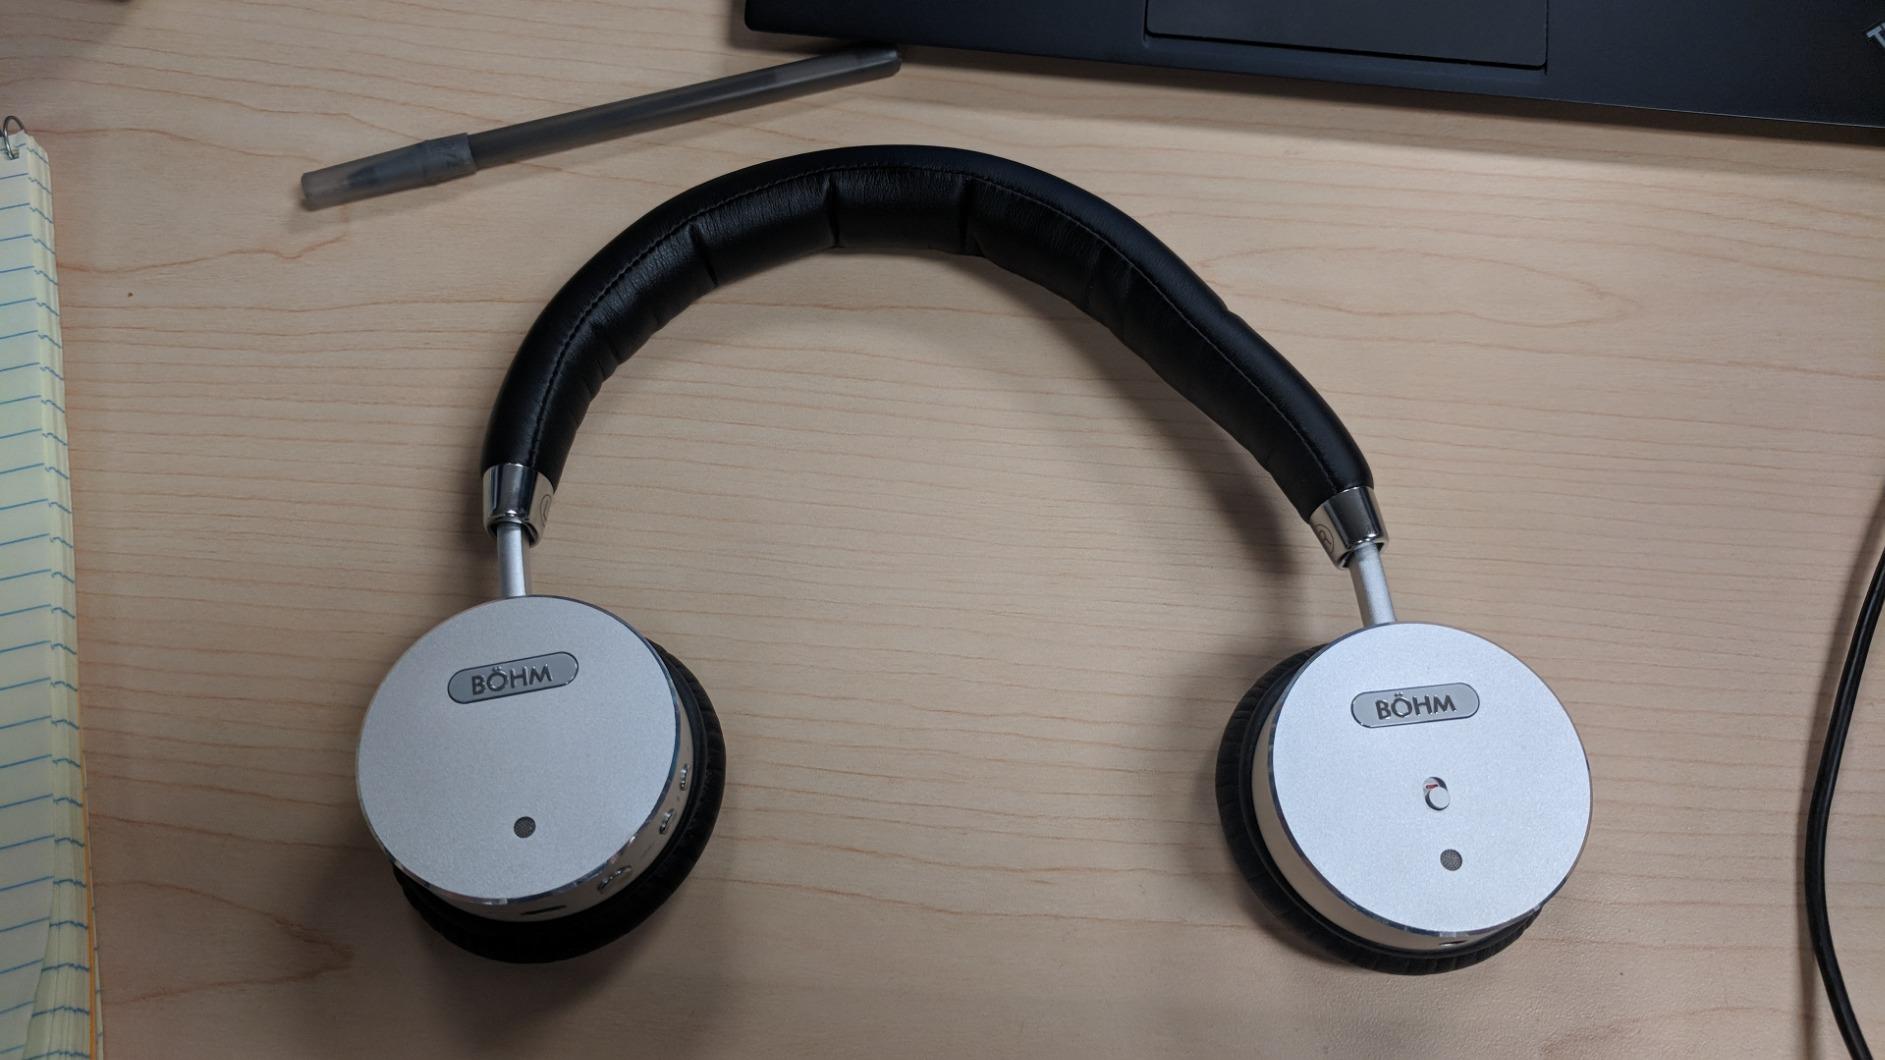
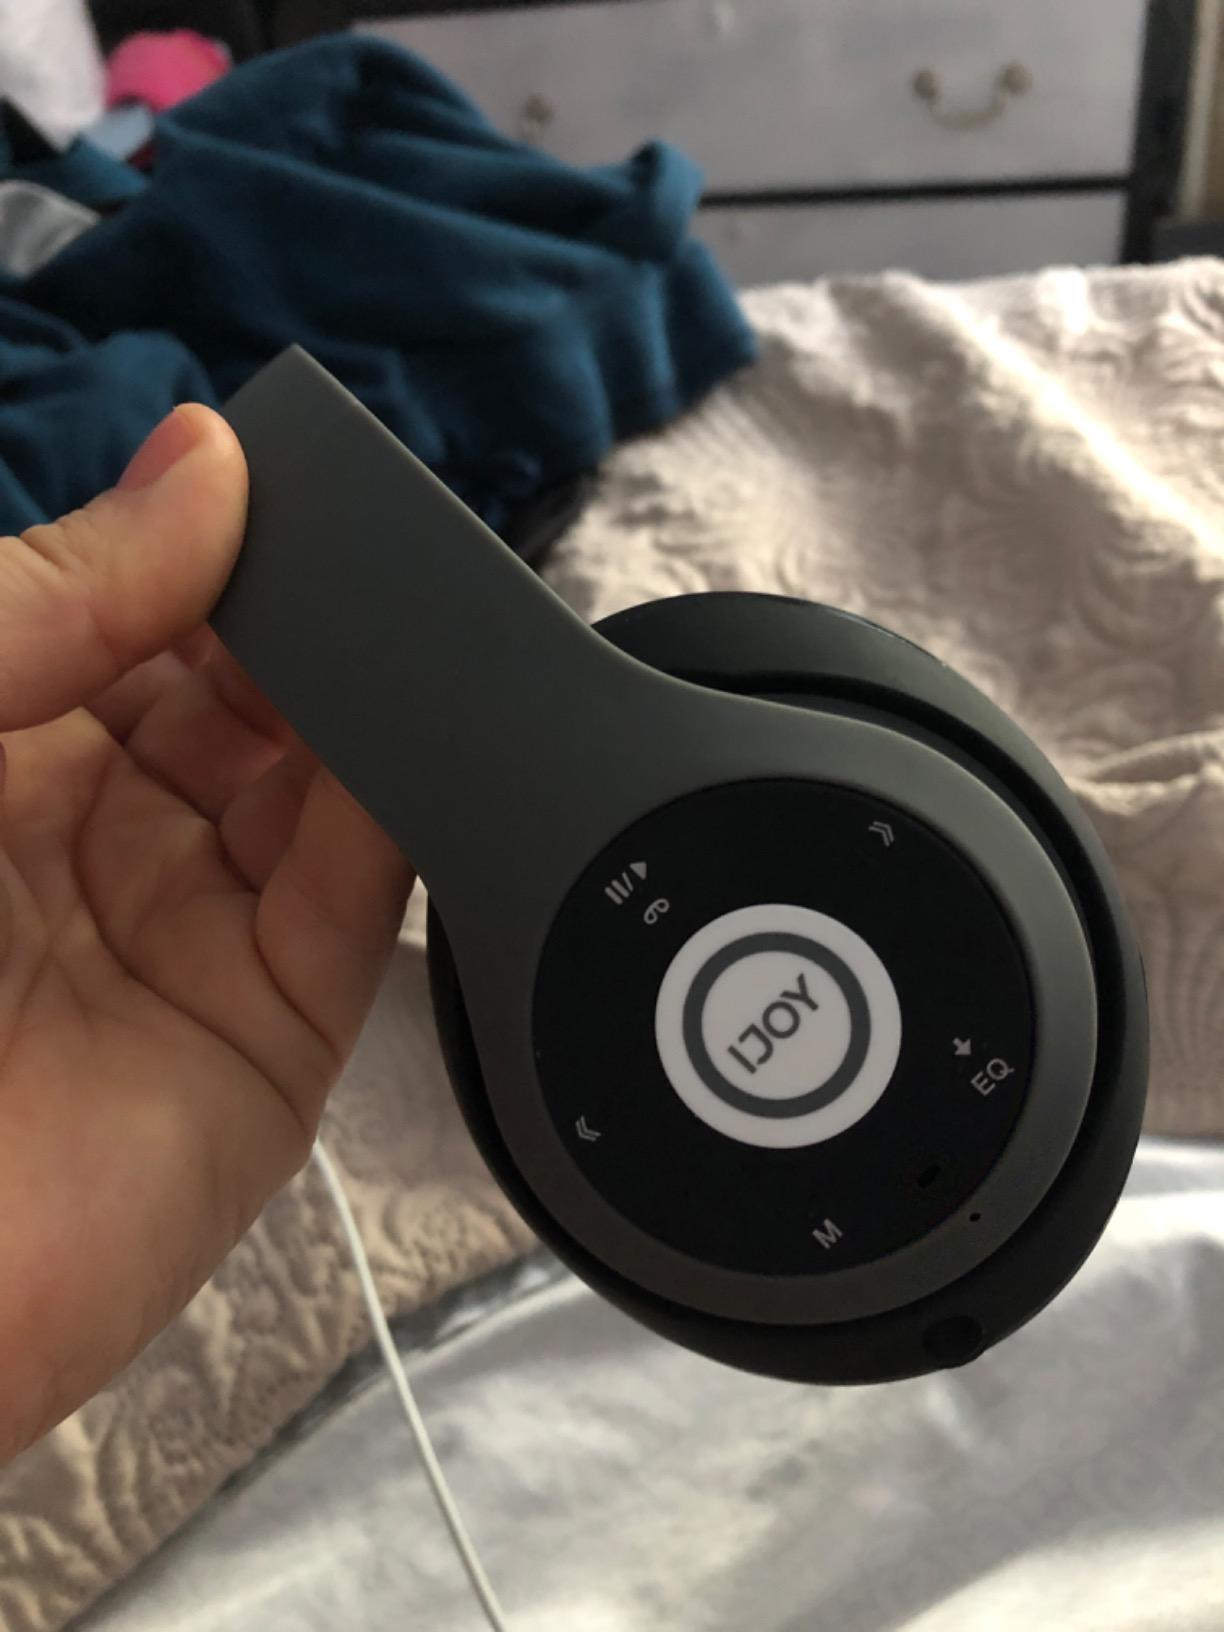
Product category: headphones
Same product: no